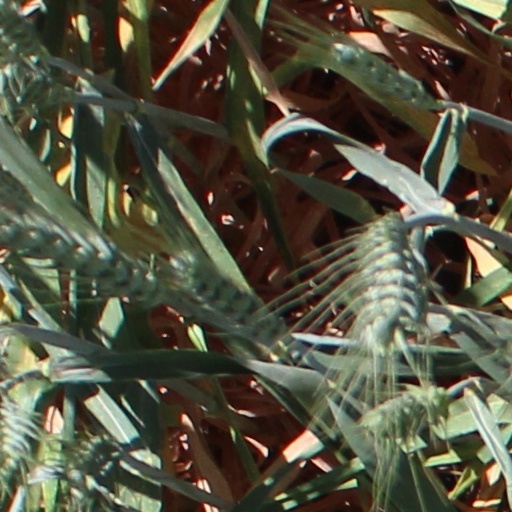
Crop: wheat